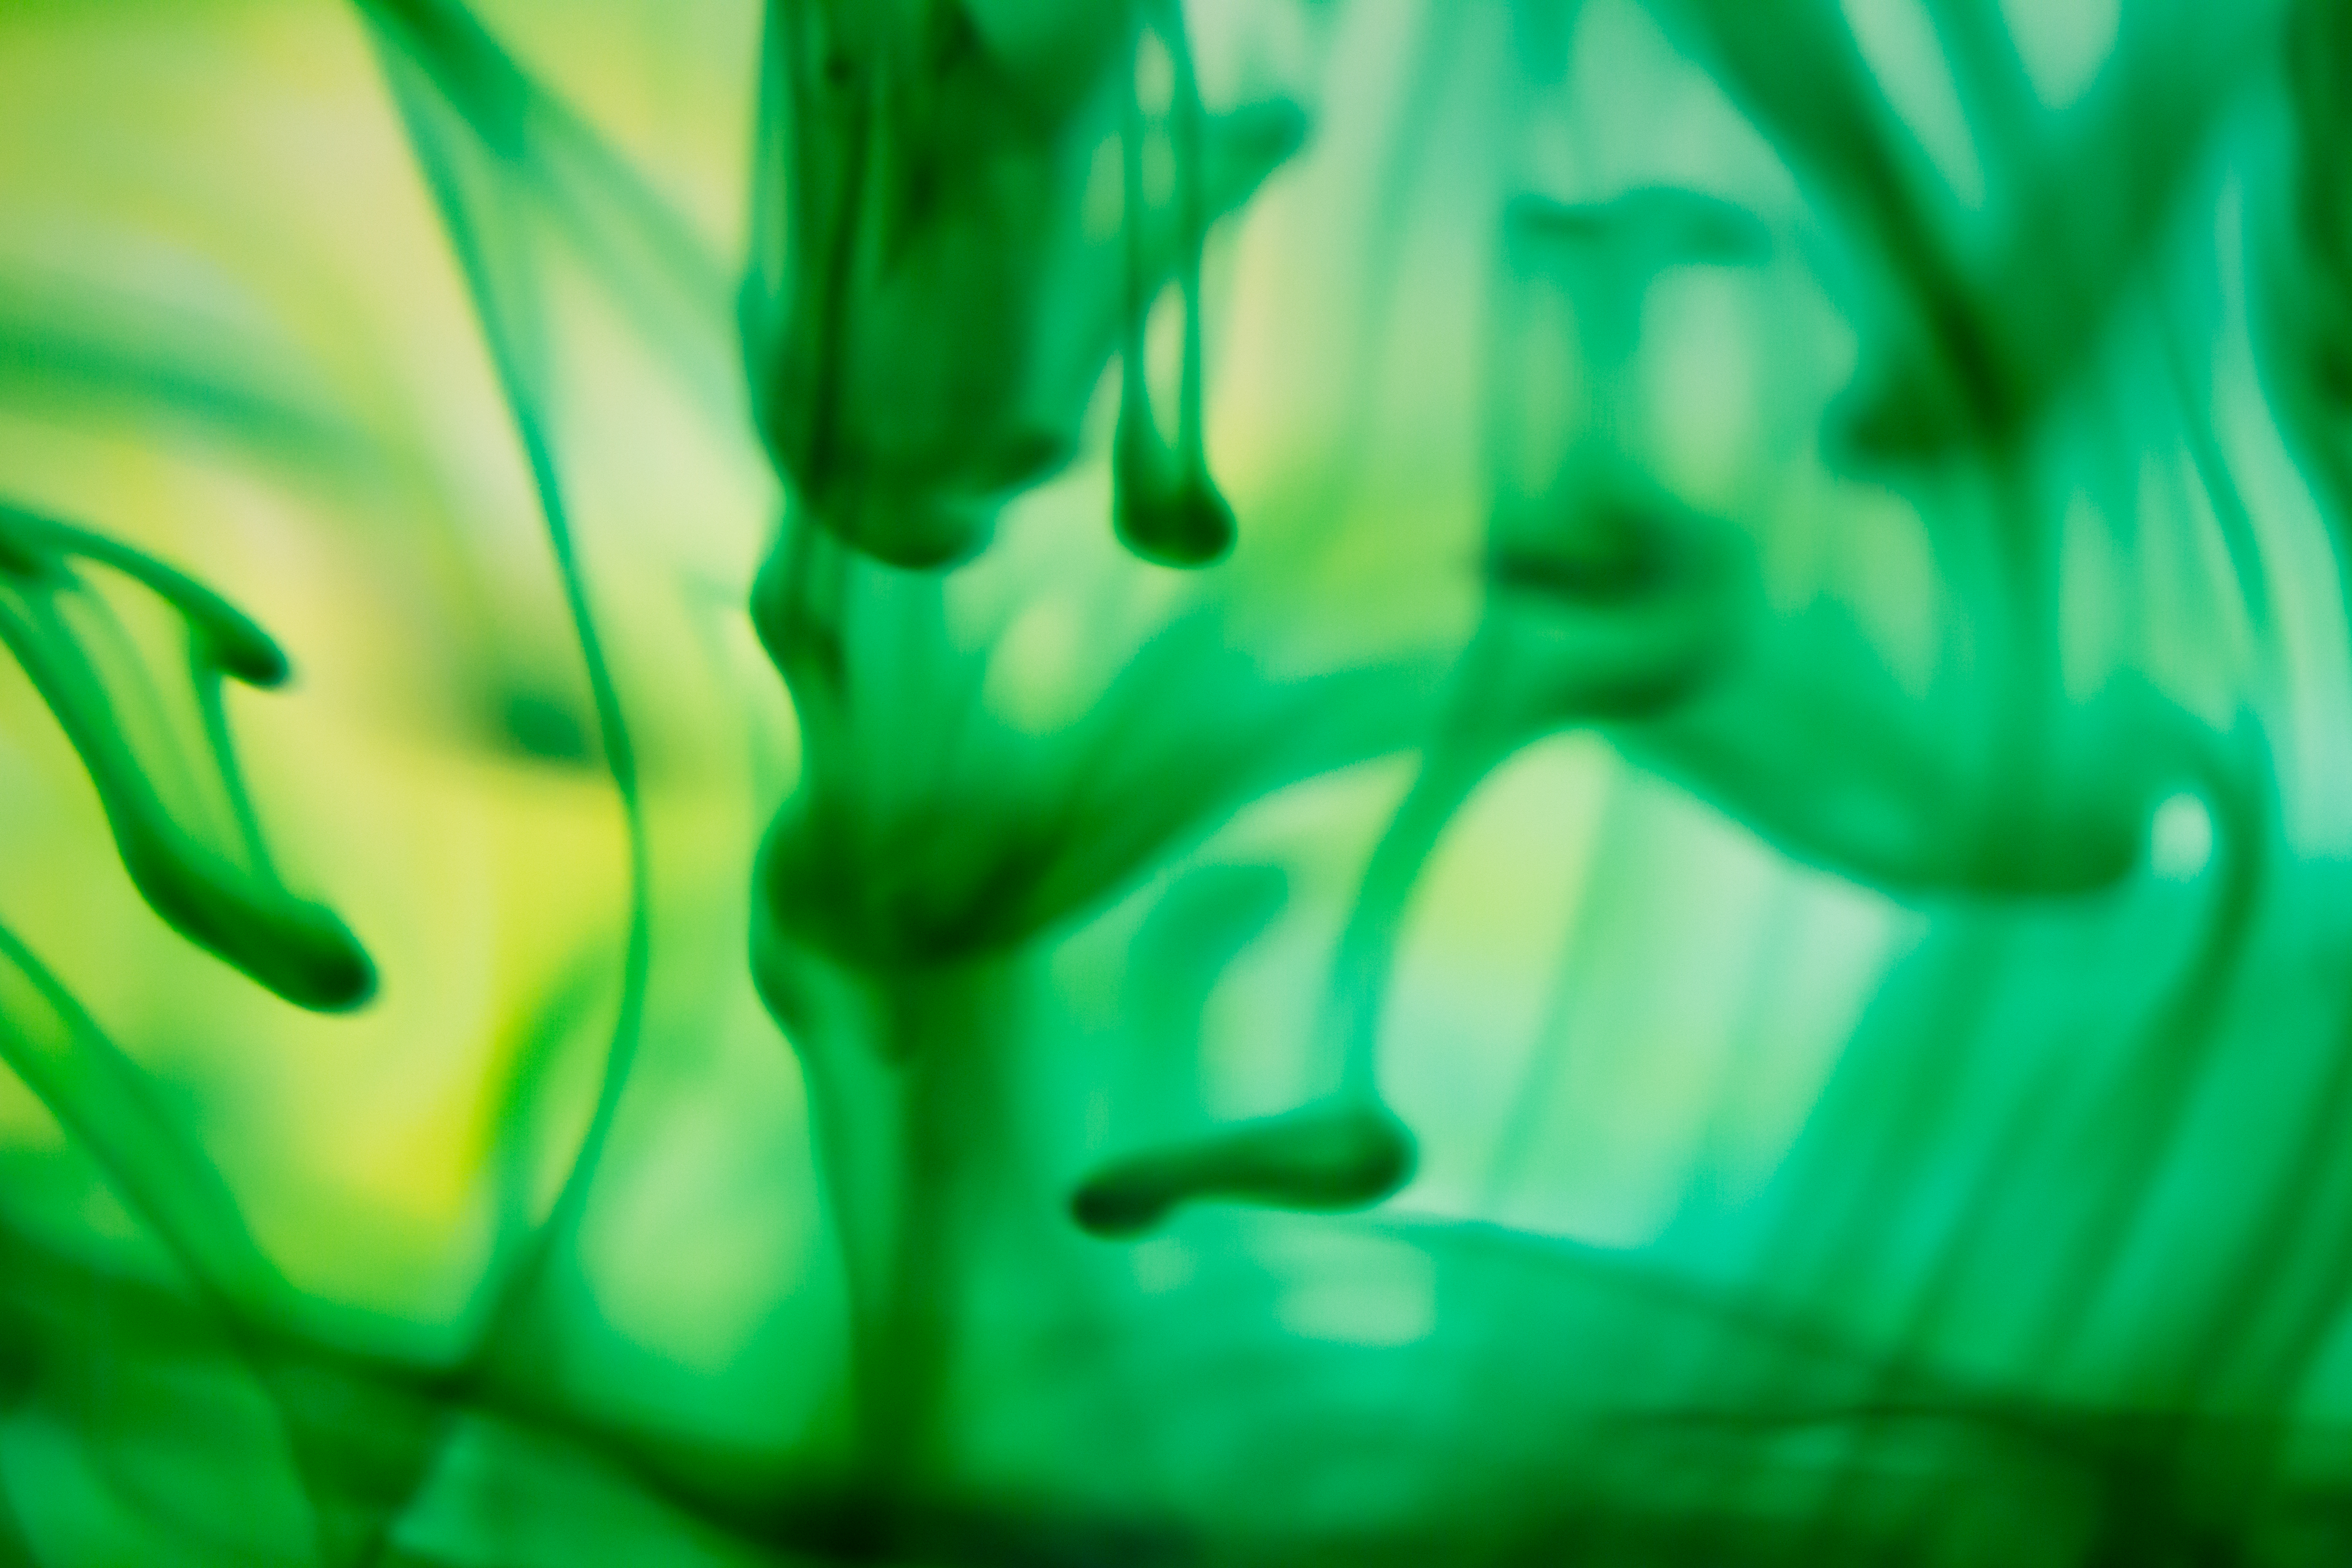
green, leaf, water, organism, tree, plant, pattern, art